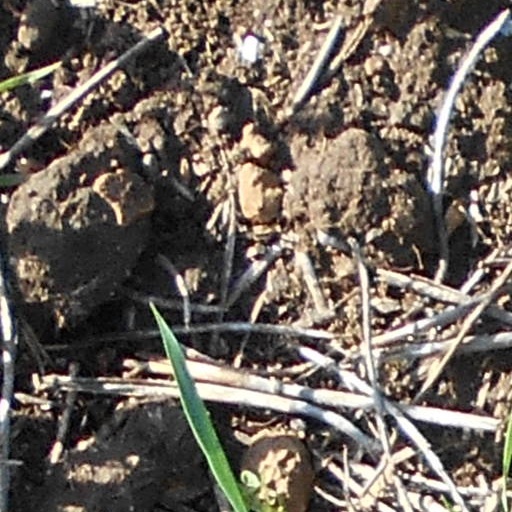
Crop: wheat